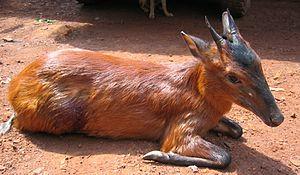
Le Céphalophe à front noir est un mammifère appartenant à la famille des Bovidae.
Voici la liste de quelques artiodactyles par population.